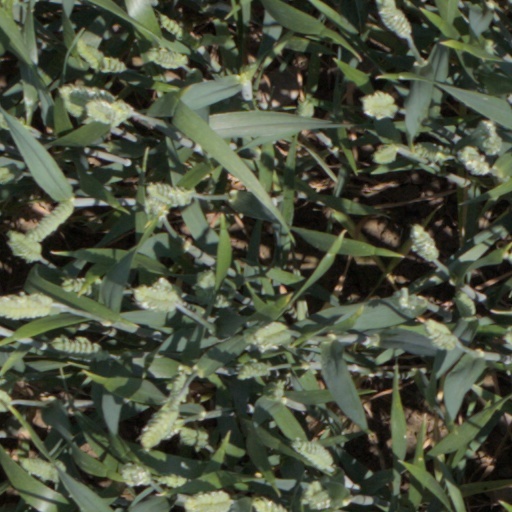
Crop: wheat